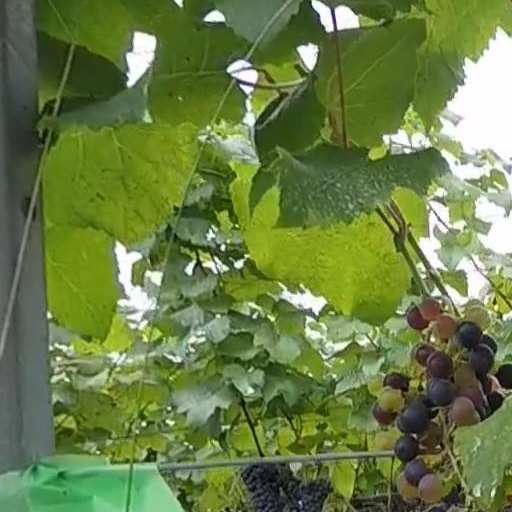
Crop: grape